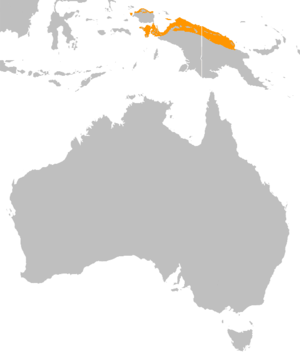
Le Casoar unicaronculé est une espèce d'oiseau appartenant à l'ordre des Casuariiformes et à la famille des Casuariidae.